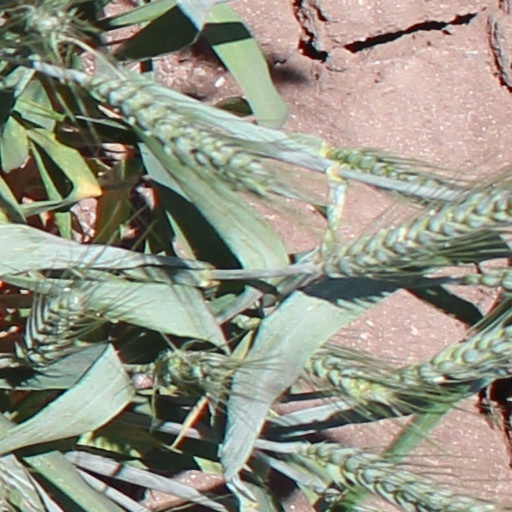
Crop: wheat